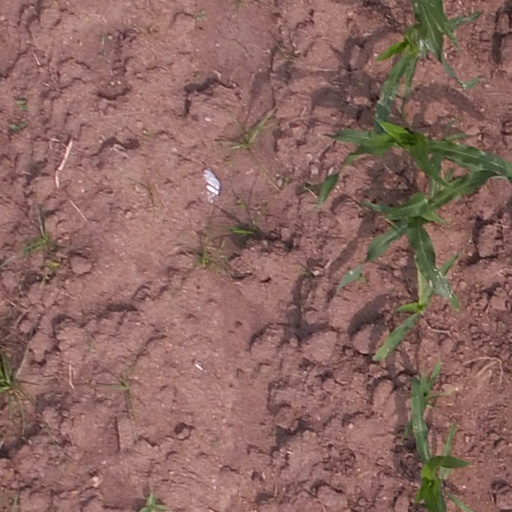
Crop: maize; corn